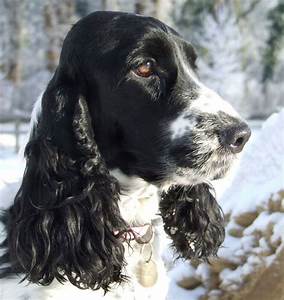
Label: dog